Abraham Solomonick

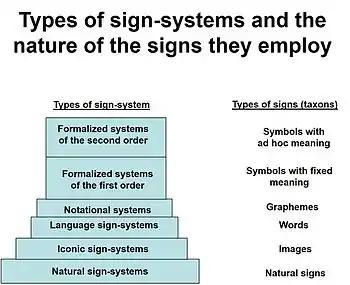
Types of sign-systems

In Solomonick's general theory, the six types of sign-systems are arranged in a way that reflects both the order in which they appeared in human phylogenetic development (the development of the species as a whole, over time) and the order in which they appear ontogenetically in the understanding of each human being as they grow and develop.